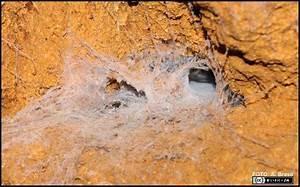
spider